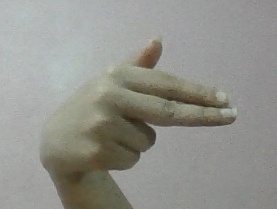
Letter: ghain